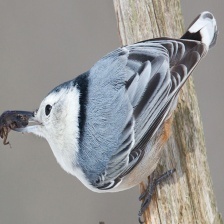
Species: CRESTED NUTHATCH
Scientific name: SITTA CAROLINENSIS